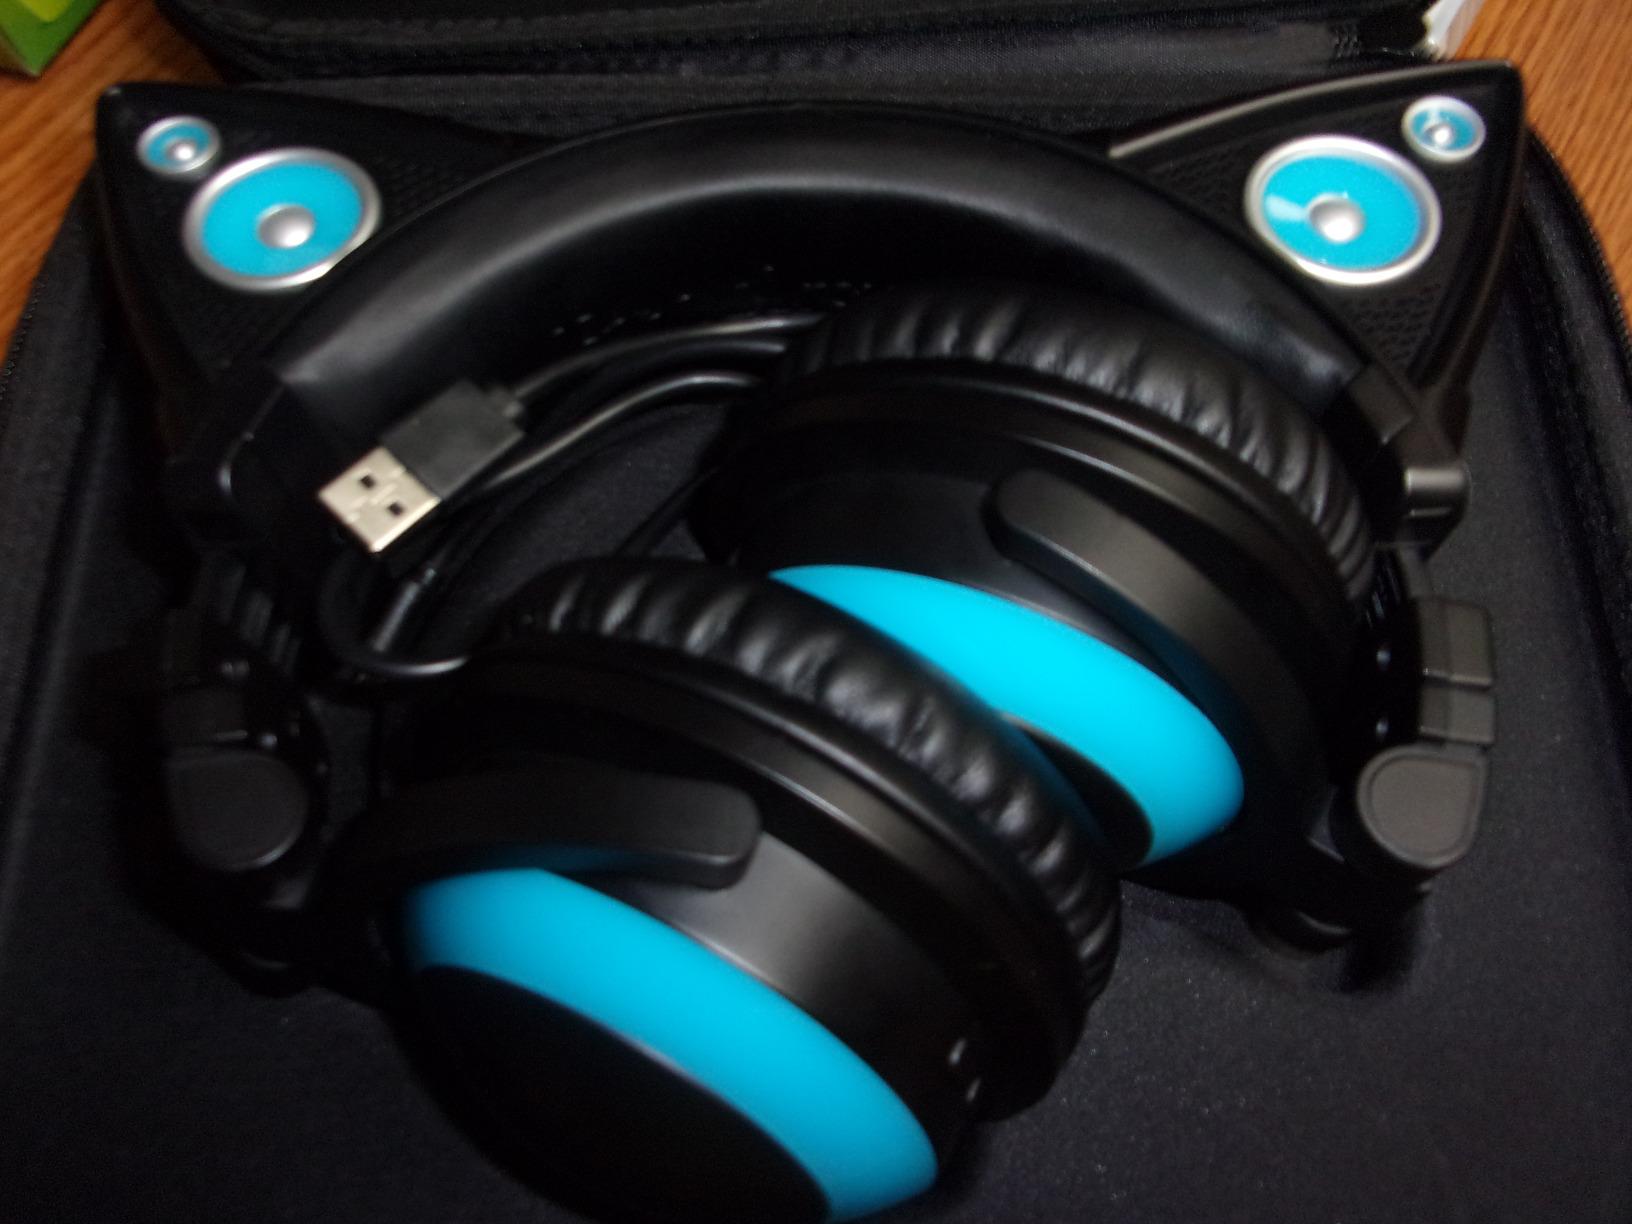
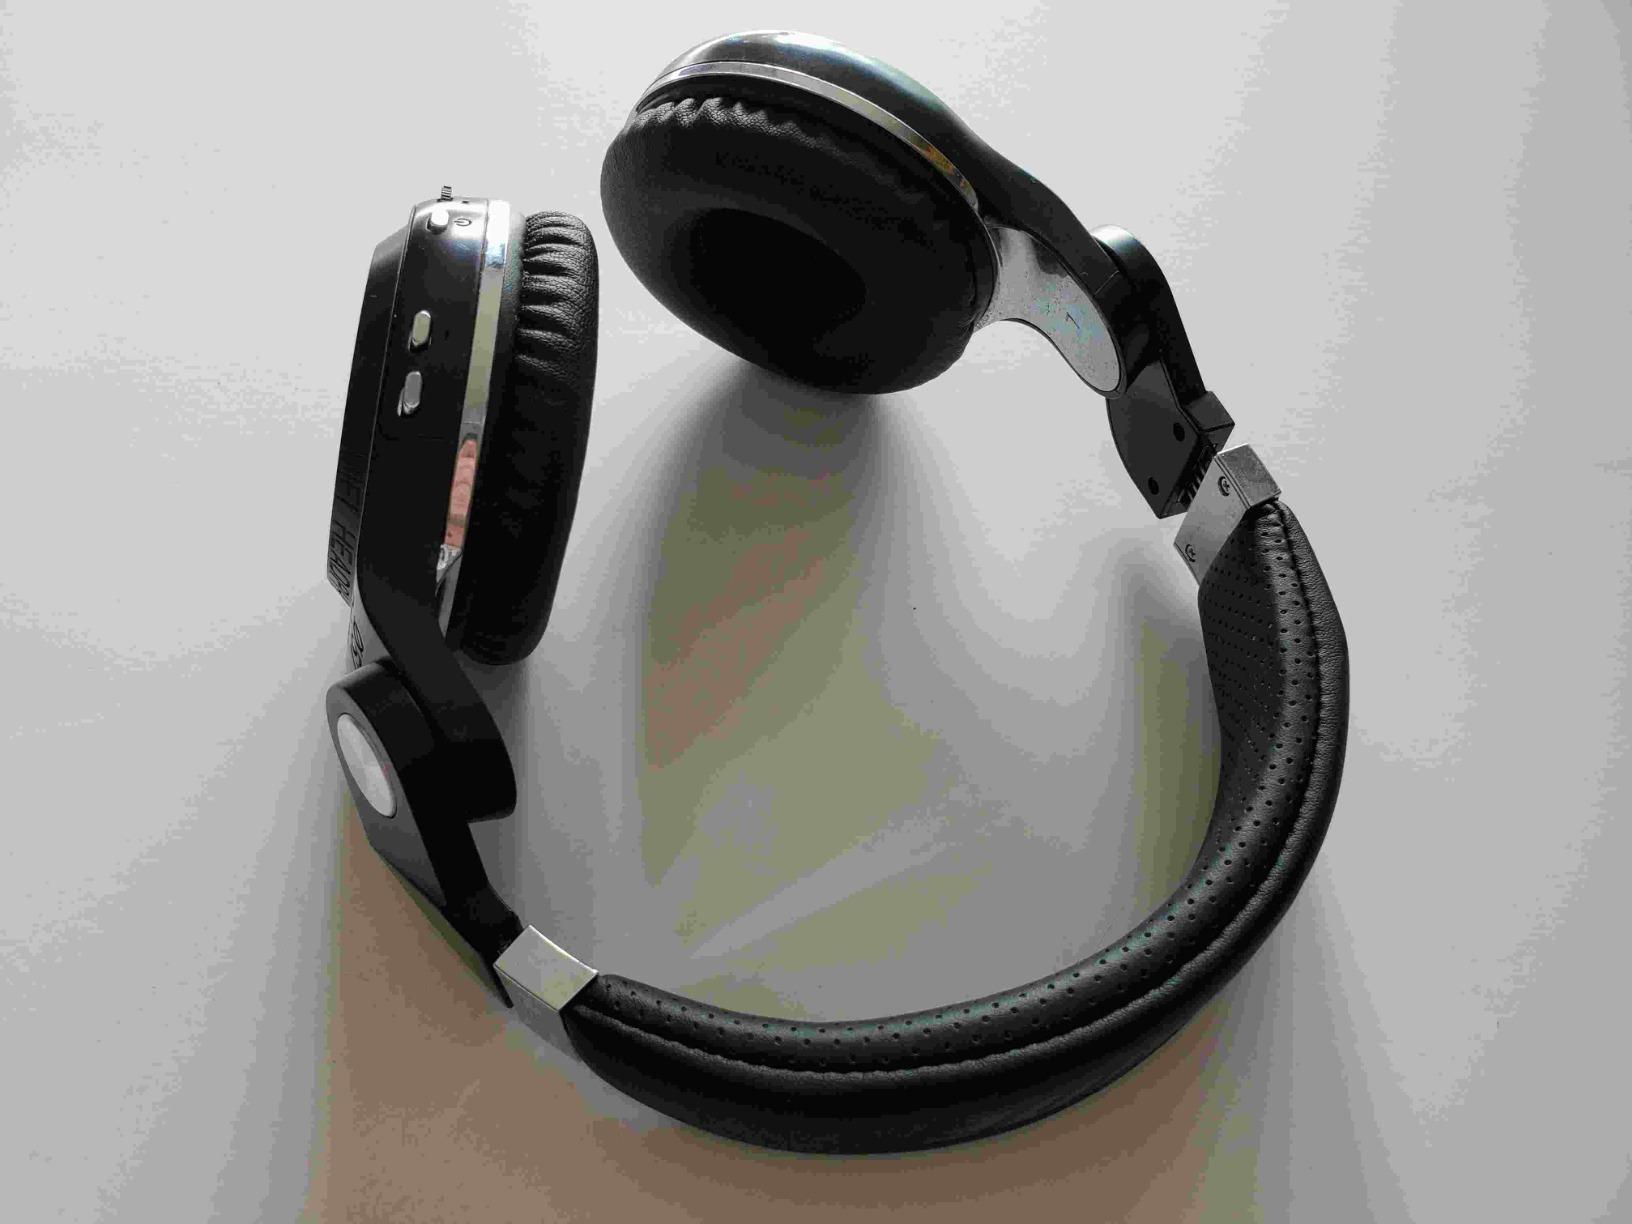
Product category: headphones
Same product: no